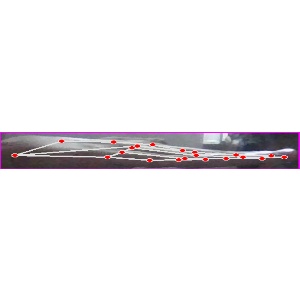
अक्षर: ज